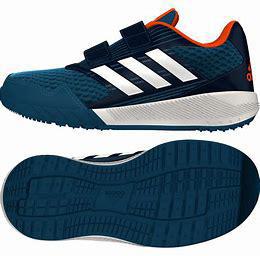
Brand: Adidas
Model: Altarun